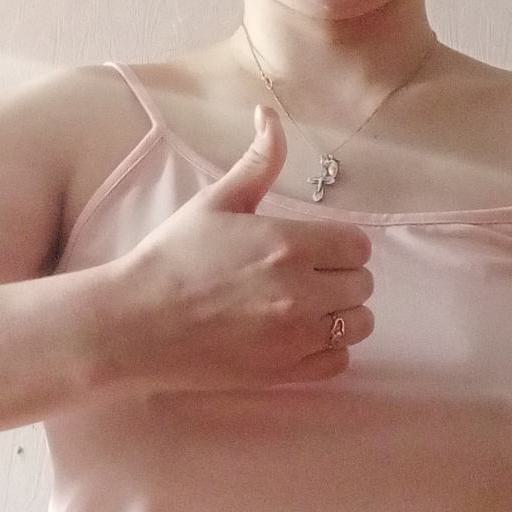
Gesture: like